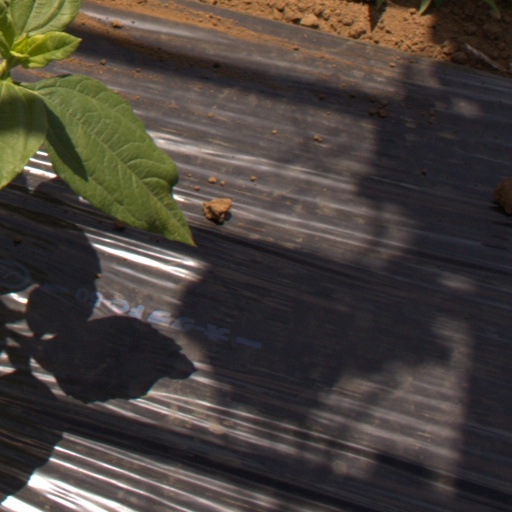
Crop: Jerusalem artichoke